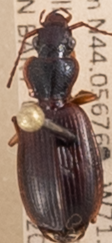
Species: Cymindis cribricollis
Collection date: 2022-08-03
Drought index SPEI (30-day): -0.54
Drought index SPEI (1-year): -0.9
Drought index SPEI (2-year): -1.69